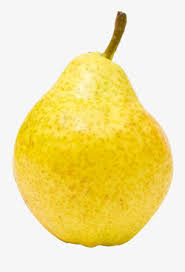
Waste category: biological